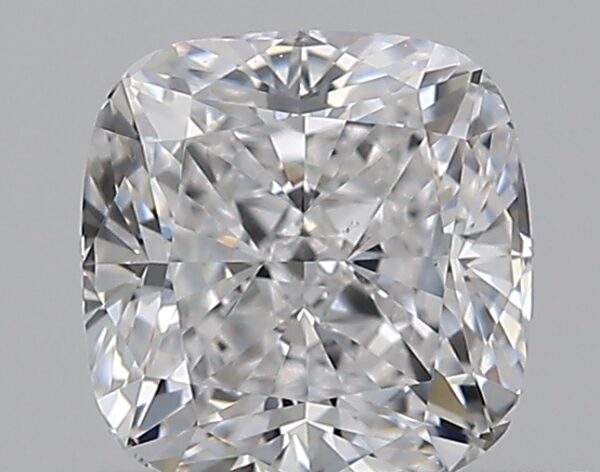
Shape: cushion
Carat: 0.51
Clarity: VS1
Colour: D
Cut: EX
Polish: EX
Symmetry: VG
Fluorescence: N
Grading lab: GIA
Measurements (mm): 4.6 x 4.5 x 3.01